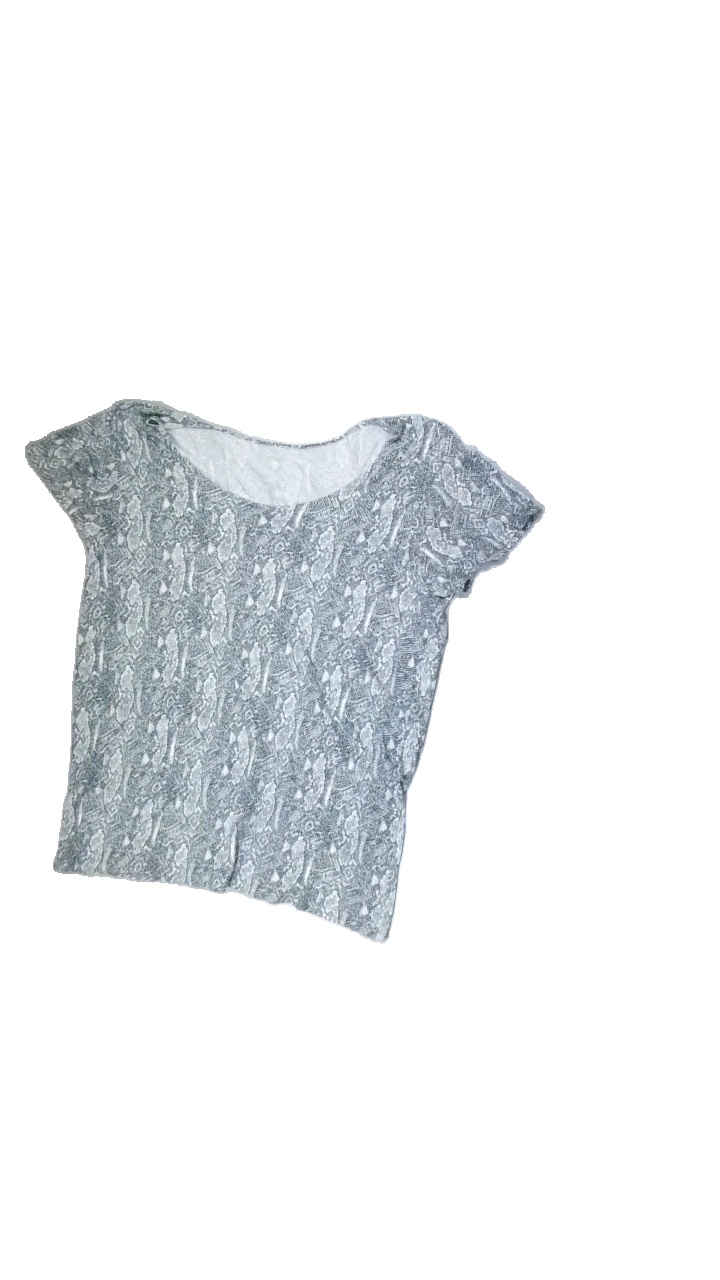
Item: Blouse (Ladies)
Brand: Missing
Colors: Black, White
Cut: Regular, C-collar
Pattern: Animal print
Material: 96%viscose 4%elastane
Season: Spring
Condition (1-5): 4
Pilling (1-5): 4
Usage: Export
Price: <50